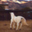
Label: horse